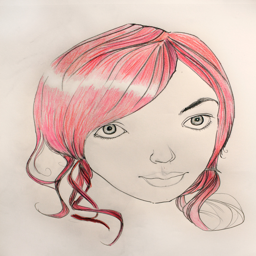
digital art selected for the #